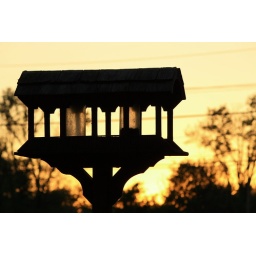
The bird house at sunset in Lost River Cave